Progressive soul

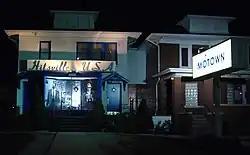
Hitsville U.S.A., Motown's former studio-headquarters and now museum, with photos of Marvin Gaye, The Supremes, and Stevie Wonder in the window display

In the mid-1960s, several new musical forms arose that diversified rock. Among them was the Motown sound of Detroit-based Motown Records, which released more refined and slick productions distinct from other R&B-leaning rock. The music academic Bill Martin traces the origins of progressive soul to Motown as well as Ray Charles and James Brown, whose recordings altogether span as early as the 1950s, while the jazz writer Rob Backus cites an early example in the Impressions' 1964 song "Keep On Pushing". Progressive rock, another emerging subgenre, utilized an eclectic range of elements such as exotic instrumentation from classical and folk, along with highly developed lyrical concepts composed across album-length works. This trend emphasized the album format over the single and reached mainstream culture with the Beatles' 1967 album "Sgt. Pepper's Lonely Hearts Club Band". Concurrently, psychedelic rock utilized electronic innovations with a harder sound primarily intended to induce or enhance the listener's consciousness rather than for relaxation, dance, or analytical listening.